Old Mobile Site

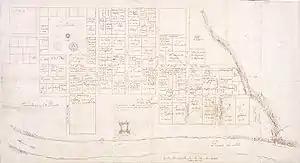
Map of Old Mobile Site and Fort Louis drawn in 1704-1705 (right side of map represents north)

At its peak the town of Old Mobile (La Mobile) had a population of approximately 350 inhabitants occupying between 80 and 100 structures. City plans from 1702 and 1704-1705 reveal widely dispersed houses set on large lots arranged in a grid pattern. Iberville and Levasseur divided the land into large square blocks approximately . These blocks were further subdivided into lots of various sizes and shapes. The plots were generally assigned to the inhabitants based on their occupation or role in the colonial town. For example, carpenters occupied a district on the northwest side, Canadians and voyageurs lived toward the western outskirts, and administrative personnel and officers were grouped in close proximity to the fort or within the fort. A large market square with a well was located at the southwest corner of the site.